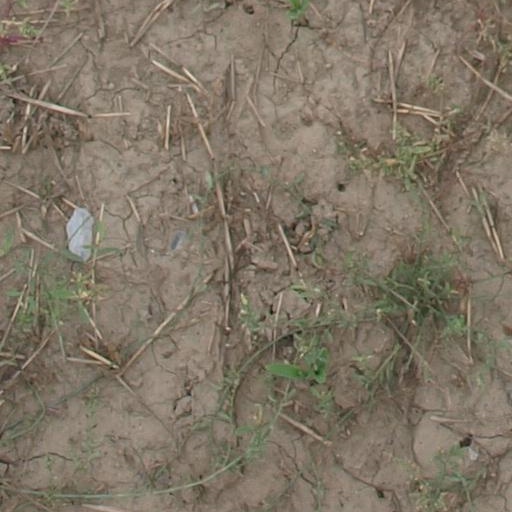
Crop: maize; corn